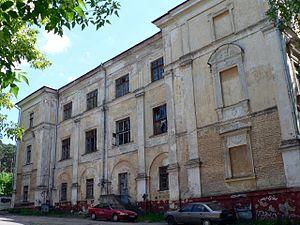
Le palais Sapieha est un palais baroque situé dans le quartier d'Antokol de Vilnius. C'est le seul des nombreux palais de la famille princière des Sapieha qui subsiste encore à Vilnius.
La famille Sapieha est l'une des plus puissantes familles de magnats lituaniens et polonais descendant des boyards médiévaux de Smolensk. Elle a un grand pouvoir politique au XVIᵉ siècle. L'église Saint-Michel de Vilnius est le lieu de nécropole principal. À partir de 1700, les membres de la famille Sapieha portent le titre de prince.